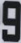
Number: 9